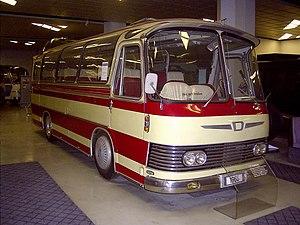
Neoplan est un constructeur allemand d'autobus et d'autocars fondé en 1935 par Gottlob Auwärter à Stuttgart. Le constructeur est associé à MAN Nutzfahrzeuge AG, elle-même filiale de MAN SE.